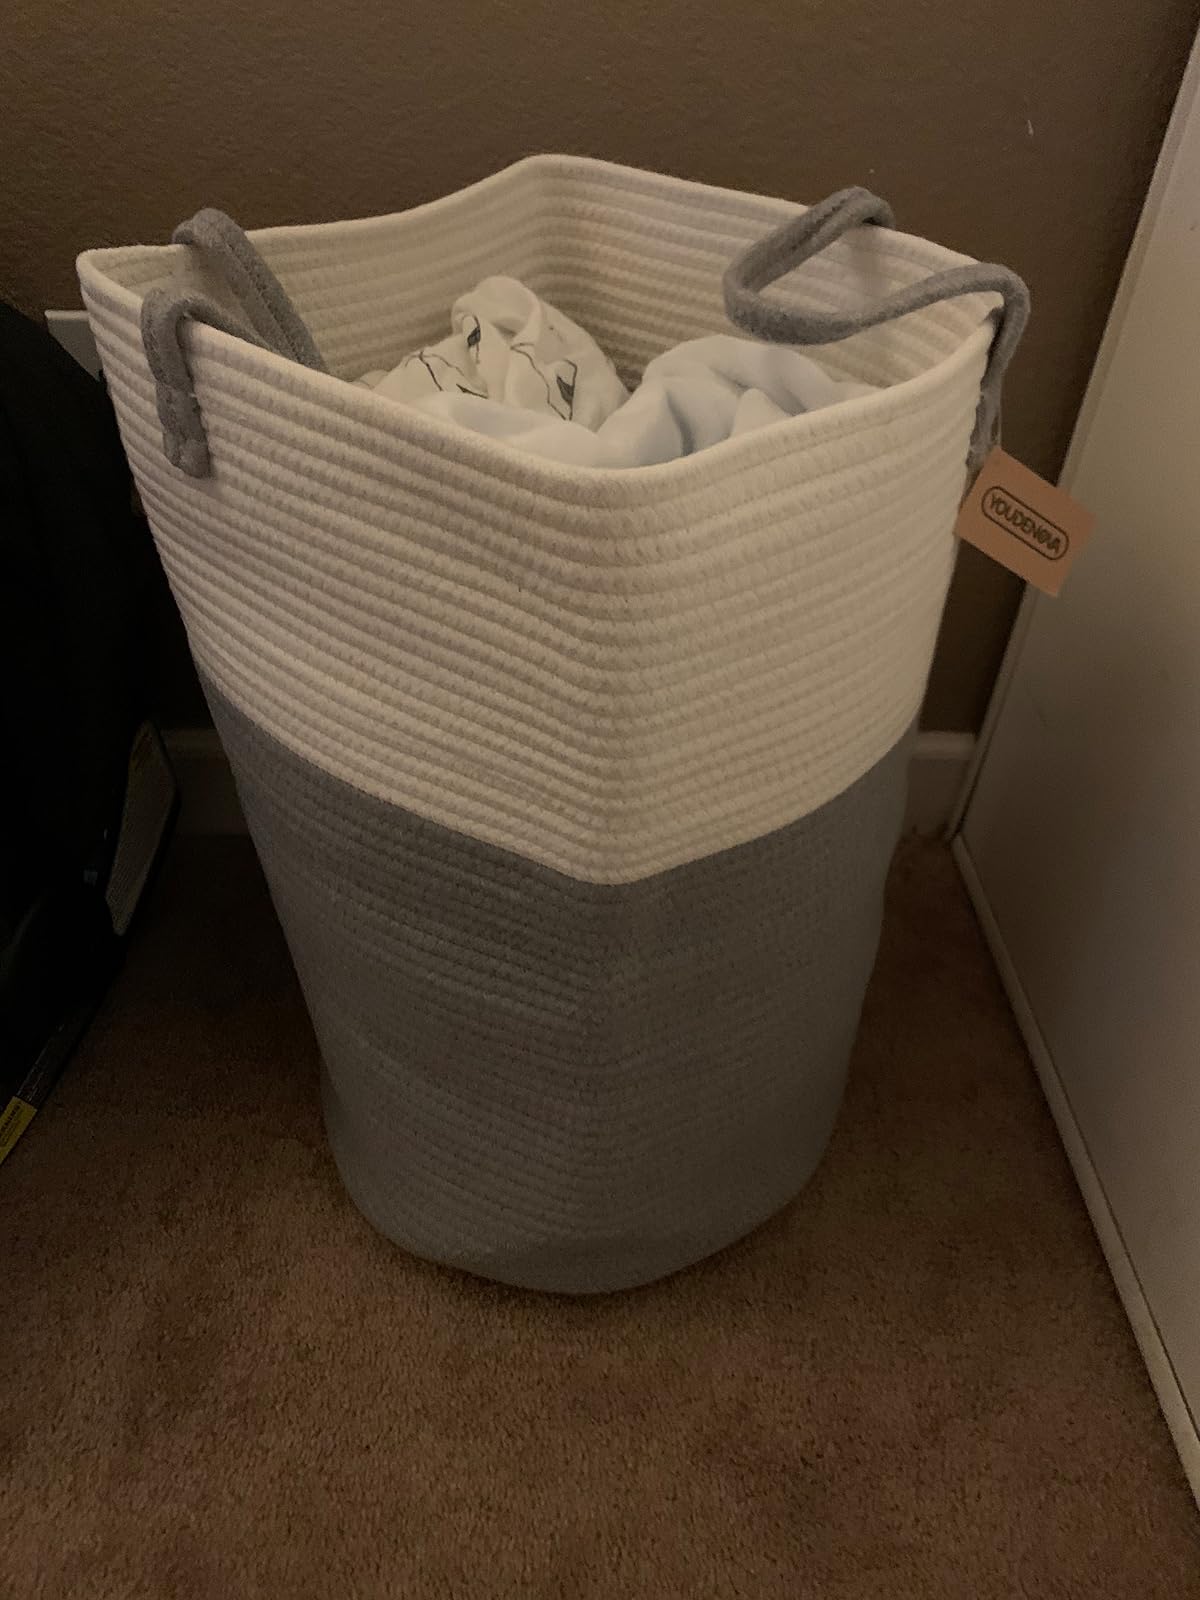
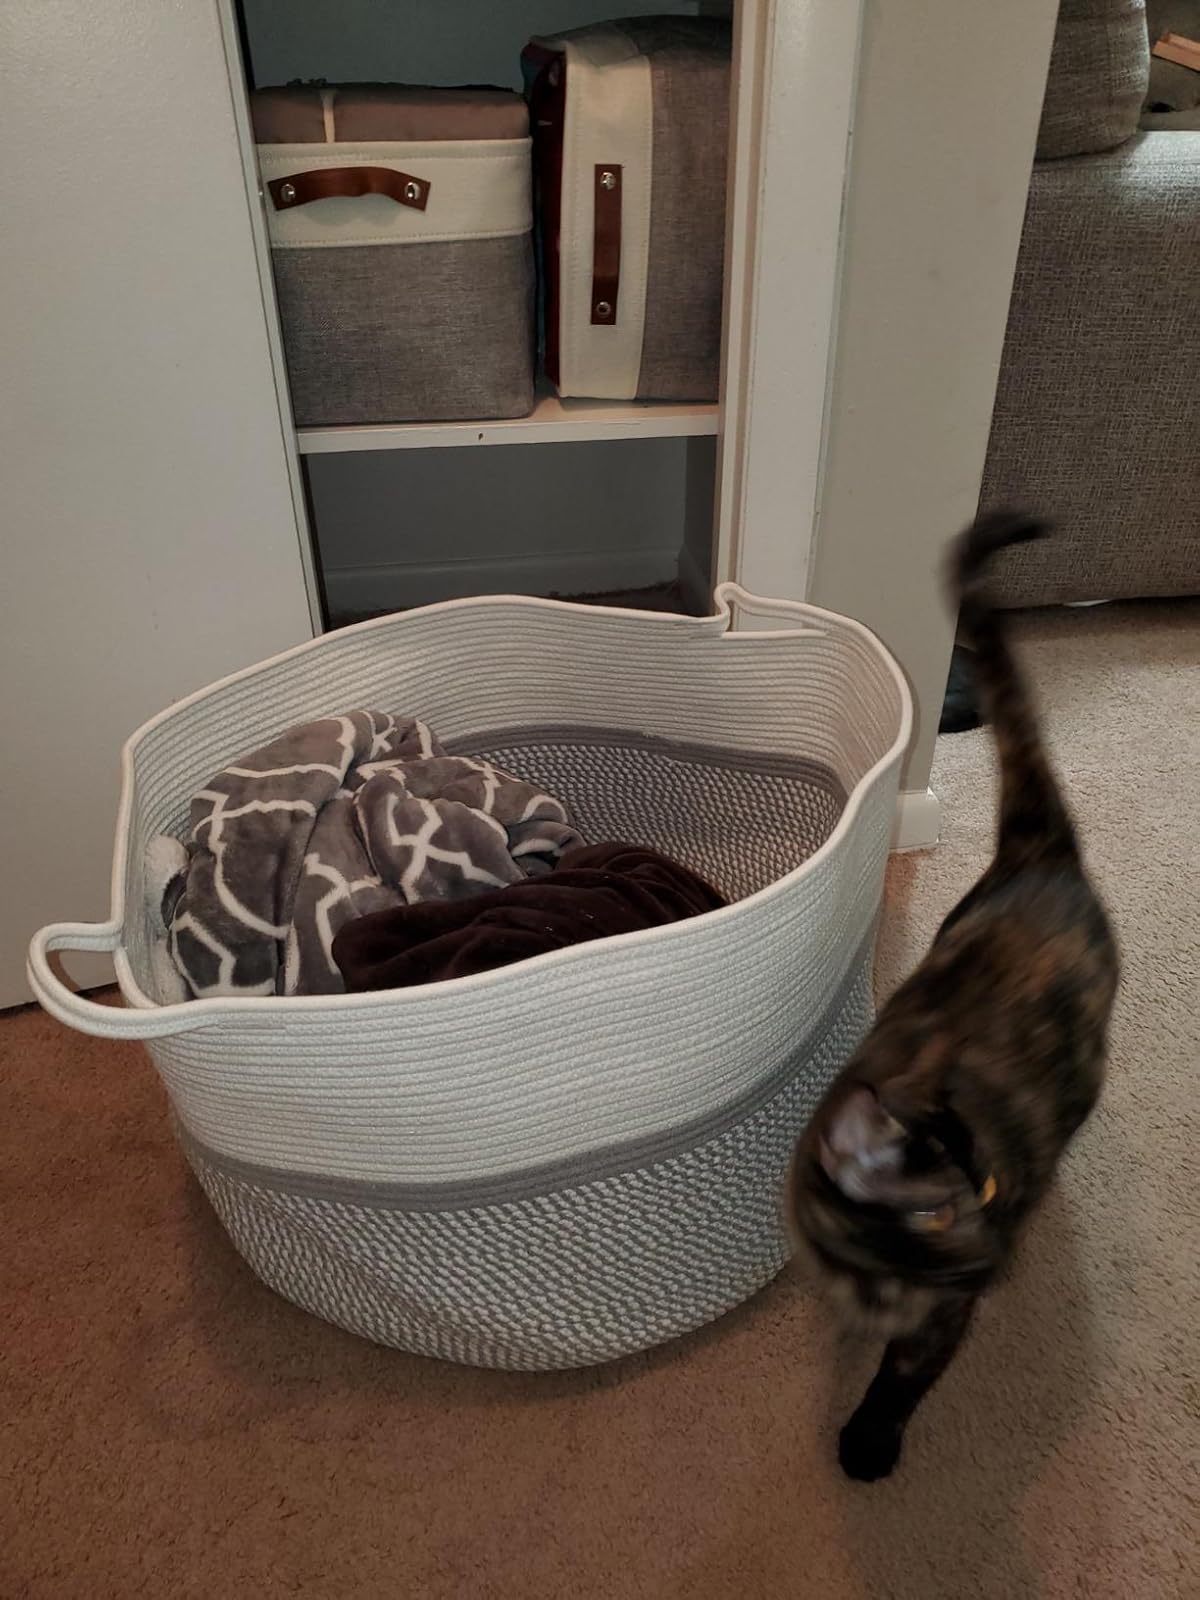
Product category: items_hamper
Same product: no